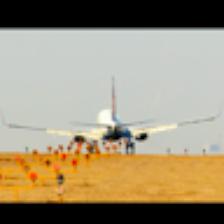
Label: NonHuman